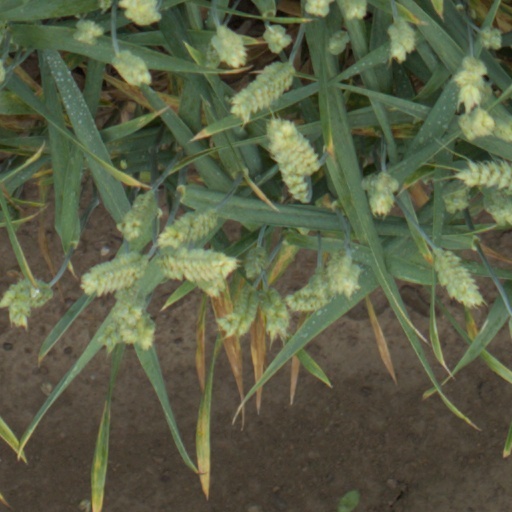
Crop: wheat